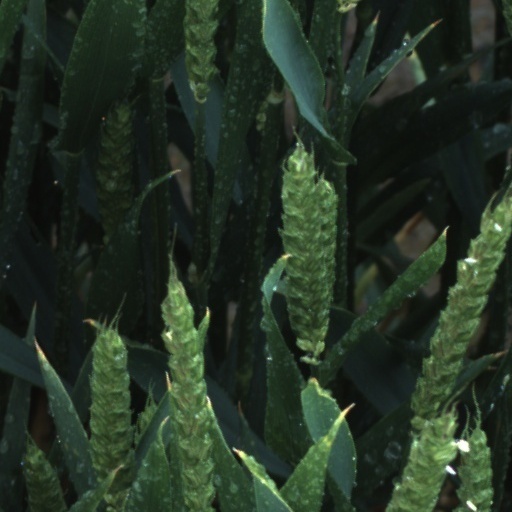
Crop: wheat